Corydon (character)

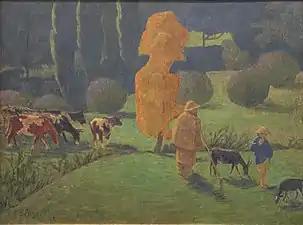
"Corydon the Shepherd" by Paul Sérusier. Museum of modern art André Malraux - MuMa, Le Havre.

Corydon (Greek Κορύδων "Korúdōn", probably related to κόρυδος "kórudos" "lark") is a stock name for a herdsman in ancient Greek pastoral poems and fables, and in much later European literature.